The Berlin Memorandum

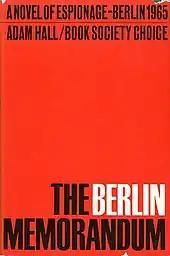
First edition (UK)

The Berlin Memorandum (UK title, published by Collins; published as The Quiller Memorandum in the US by Simon & Schuster), is a 1965 spy novel written by Elleston Trevor (under the pseudonym Adam Hall). It is the debut novel of the character Quiller, who was ultimately featured in a series of 19 thrillers, until Trevor's death in 1995, having been Trevor's most popular character.